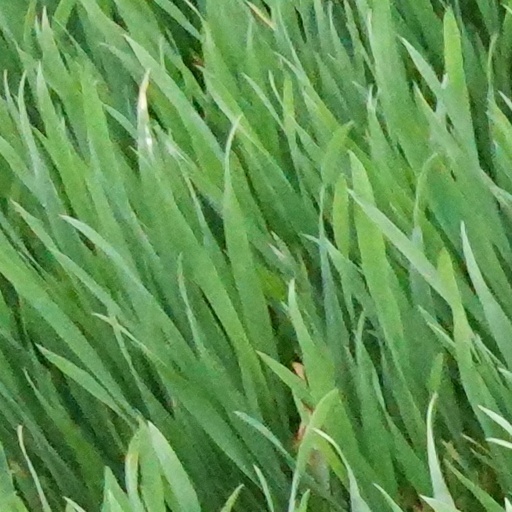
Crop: wheat